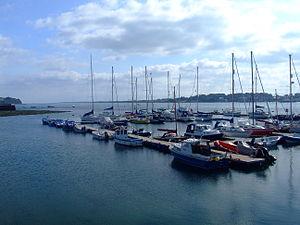
Portaferry est une ville du comté de Down en Irlande du Nord, à l'extrémité sud de la péninsule d'Ards, à proximité du détroit de Strangford Lough. Le port possède sa propre marina, abritant le service de ferry entre Portaferry et Strangford, transportant environ 500 000 passagers par an. La ville avait une population de 2,514 personnes au recensement de 2011.